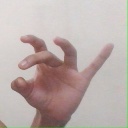
अक्षर: ओ